Trinity

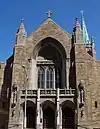
Three doors representing the trinity at a cathedral in Cleveland, Ohio

Baptism is generally conferred with the Trinitarian formula, "in the name of the Father, and of the Son, and of the Holy Spirit". Trinitarians identify this name with the Christian faith into which baptism is an initiation, as seen, for example, in the statement of Basil the Great (330–379): "We are bound to be baptized in the terms we have received, and to profess faith in the terms in which we have been baptized." The First Council of Constantinople (381) also says, "This is the Faith of our baptism that teaches us to believe in the Name of the Father, of the Son and of the Holy Spirit. According to this Faith there is one Godhead, Power, and Being of the Father, of the Son, and of the Holy Spirit." This may be taken to indicate that baptism was associated with this formula from the earliest decades of the Church's existence. Other Trinitarian formulas found in the New Testament include 2 Corinthians 13:14, 1 Corinthians 12:4–6, Ephesians 4:4–6, 1 Peter 1:2, and Revelation 1:4–5.